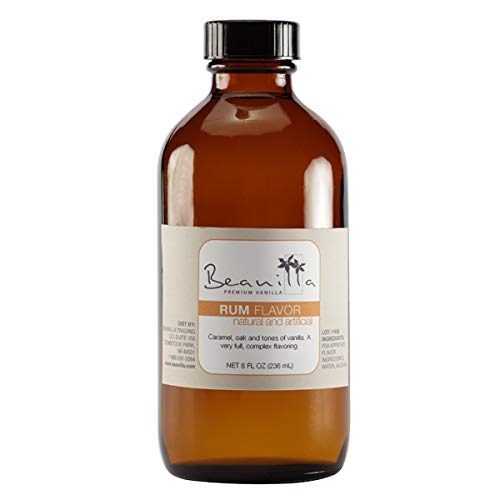
Item Name: Natural & Artificial Rum Flavor - 8 fl oz
Bullet Point 1: Rum flavoring can be used to replace rum in any recipe. Try in custards, frosting, whipped cream toppings, cakes, cookies, pie fillings, French toast, pancakes, and waffles.
Bullet Point 2: Two teaspoons of this flavor are equivalent to one tablespoon of dark rum. One tablespoon is the equivalent of five tablespoons of light rum.
Bullet Point 3: Gluten-Free, Kosher Parve
Product Description: Rum isn't just for cocktails anymore. With tones of vanilla and oak, our Rum Flavor will add some velvety sweetness to your baked goods, without even taking a trip to the liquor store. A wonderful addition to a traditional yellow cake, our Rum Flavor is the perfect complement in a multitude of sweet treats. Add a splash to a standard cookie recipe or liven up some fresh whipped cream for a more grown up taste. Bold and complex, one tablespoon of Rum Flavor packs enough punch to equal five tablespoons of light rum. That means more flavor with less alcohol. Excite your taste buds and bring out your wild side with our rum flavored extract today!
Value: 8.0
Unit: Fl Oz

Price: 29.33